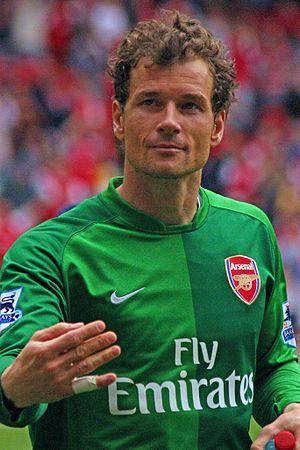
Jens Lehmann, né le 10 novembre 1969 à Essen, est un footballeur international allemand évoluant au poste de gardien de but entre 1989 et 2011.